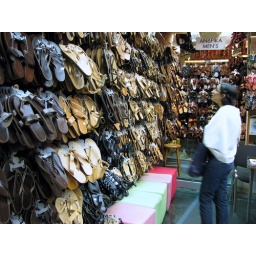
We stopped at a shoe store to look at sandals, and made an interesting discovery beneath the glass floor.